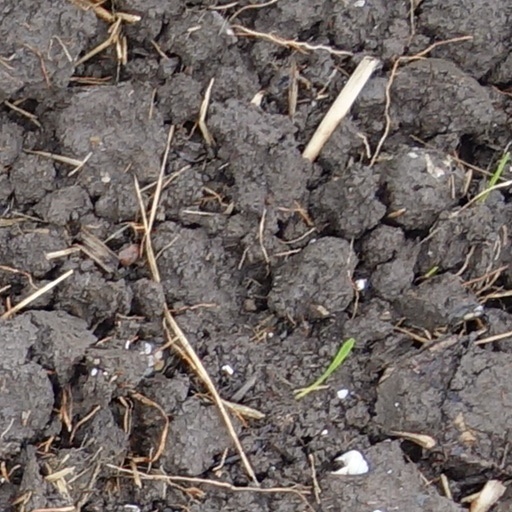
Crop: wheat